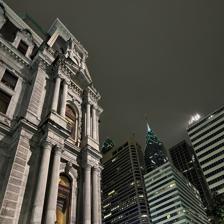
Label: view